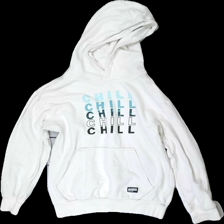
View: front
Type: Hoodie
Category: Children
Brand: Kappahl
Colors: White, Multicolor, Black, Blue
Material: 82% cotton, 18% polyester
Pattern: Logo print
Cut: Regular
Size: 140
Season: All
Stains: Major
Holes: Minor
Price range: <50
Recommended usage: Export